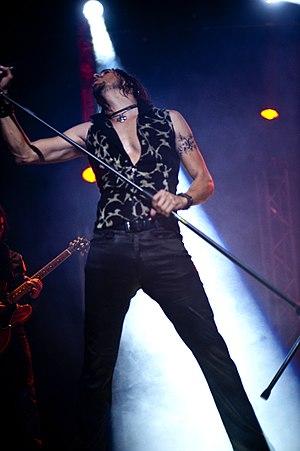
El Parque est un groupe de rock costaricain, originaire de San José. Les origines du groupe sont retracées à décembre 1992, lorsque dans une scène locale fortement dominée par des groupes qui jouaient des reprises, il décide de se consacrer à composer, enregistrer et interpréter sa propre musique.